History of magnetic resonance imaging

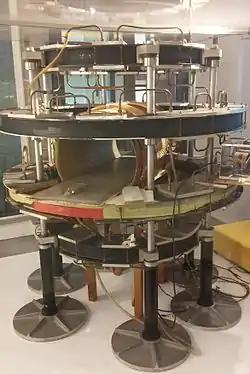
MRI Scanner Mark One. The first MRI scanner to be built and used, in Aberdeen Royal Infirmary in Scotland.

The history of magnetic resonance imaging (MRI) includes the work of many researchers who contributed to the discovery of nuclear magnetic resonance (NMR) and described the underlying physics of magnetic resonance imaging, starting early in the twentieth century. One researcher was American physicist Isidor Isaac Rabi who won the Nobel Prize in Physics in 1944 for his discovery of nuclear magnetic resonance, which is used in magnetic resonance imaging. MR imaging was invented by Paul C. Lauterbur who developed a mechanism to encode spatial information into an NMR signal using magnetic field gradients in September 1971; he published the theory behind it in March 1973.